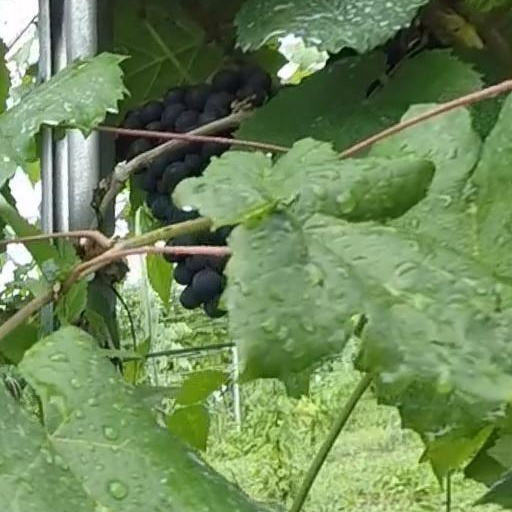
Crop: grape